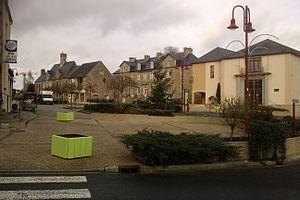
fr:Tessy-sur-Vire
Tessy-Bocage est une commune française située dans le département de la Manche en région Normandie. Elle est créée le 1ᵉʳ janvier 2016 par la fusion de deux communes, sous le régime juridique de la commune nouvelle. Les communes de Fervaches et Tessy-sur-Vire deviennent des communes déléguées. Une fusion avec la commune calvadosienne de Pont-Farcy se réalise le 1ᵉʳ janvier 2018 après que la commune a été transférée dans le département de la Manche.